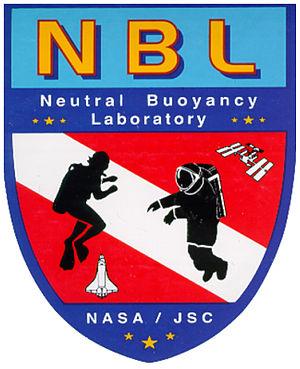
Le laboratoire de flottabilité neutre est un équipement d'entraînement pour les astronautes américains de la NASA en service depuis avril 1995, situé dans le Sonny Carter Training Facility du Centre spatial Lyndon B. Johnson, à Houston au Texas.